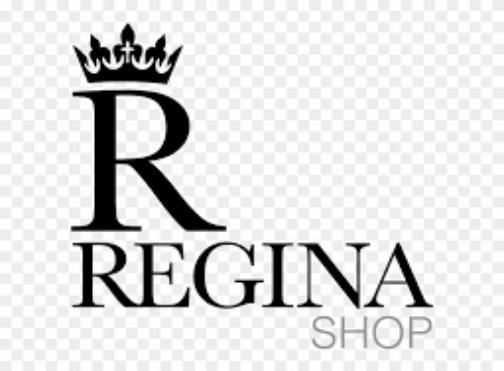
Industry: Clothes